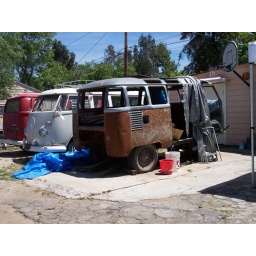
vw bus mecca near my sister's house